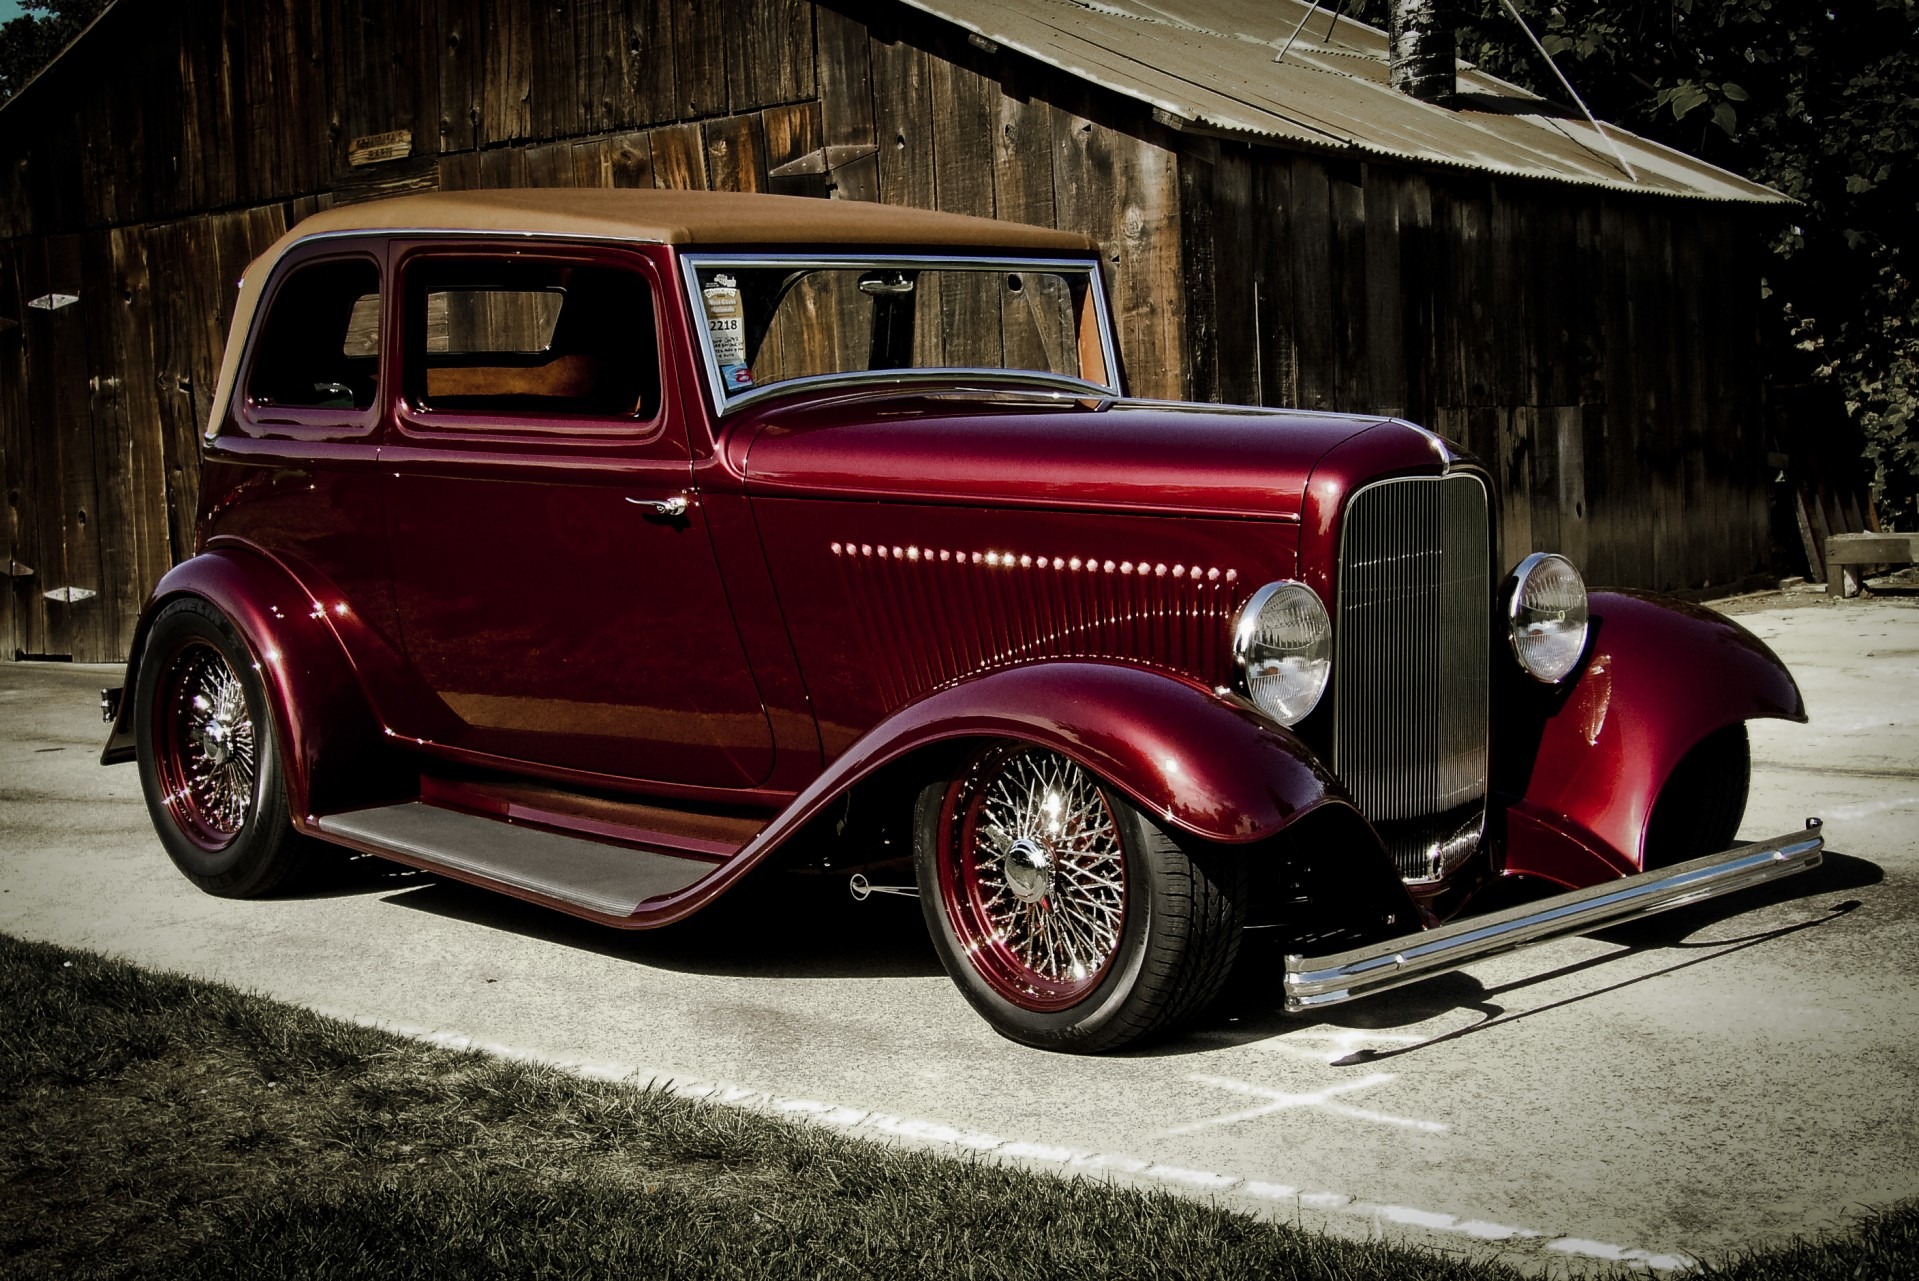
car, wheel, barn, vehicle, california, motor vehicle, vintage car, ford, classic, custom, antique car, hot rod, land vehicle, street rod, touring car, automobile make, automotive exterior, automotive design, luxury vehicle, ford model b model 18 model 40, show car